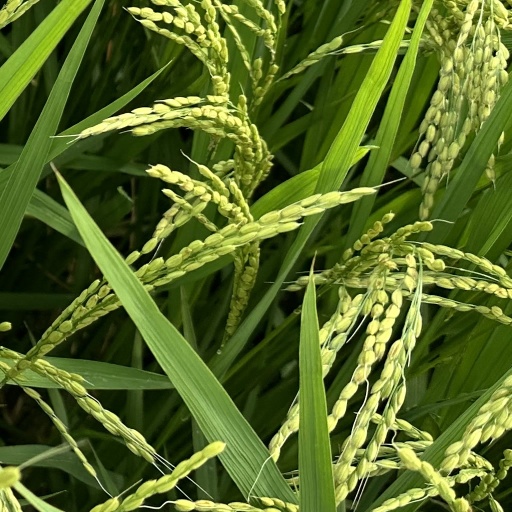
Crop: rice